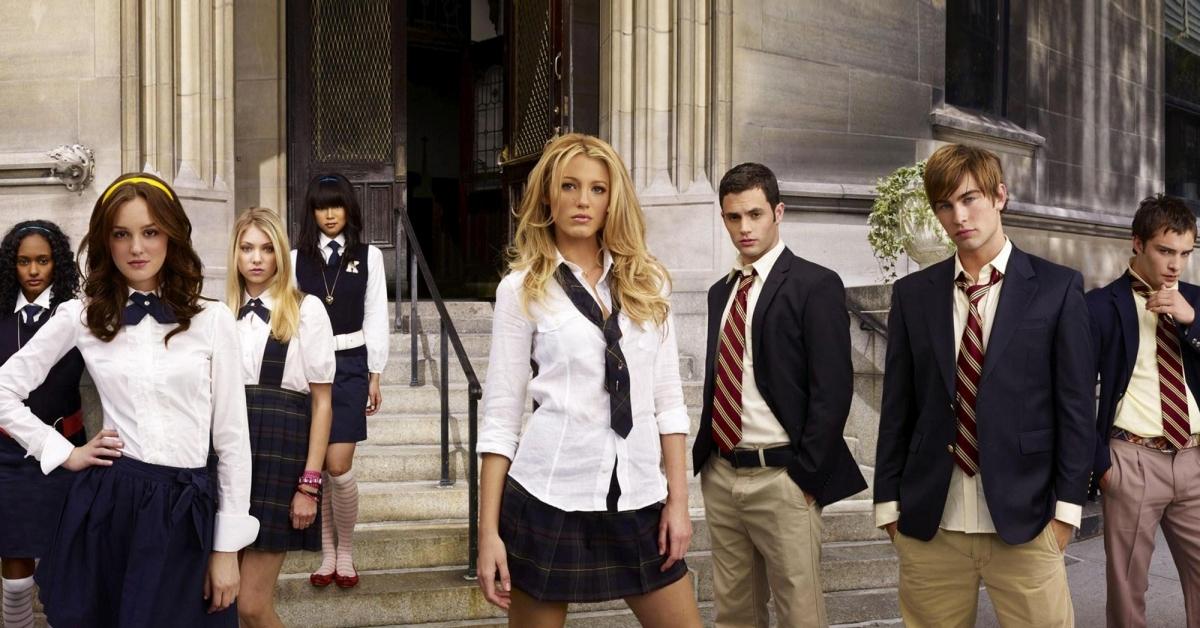
Gender: women